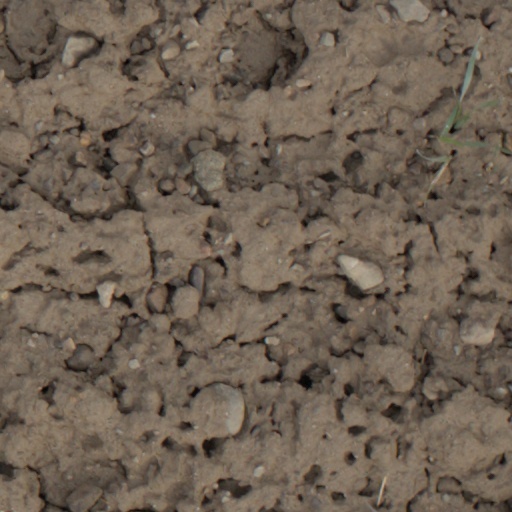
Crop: wheat